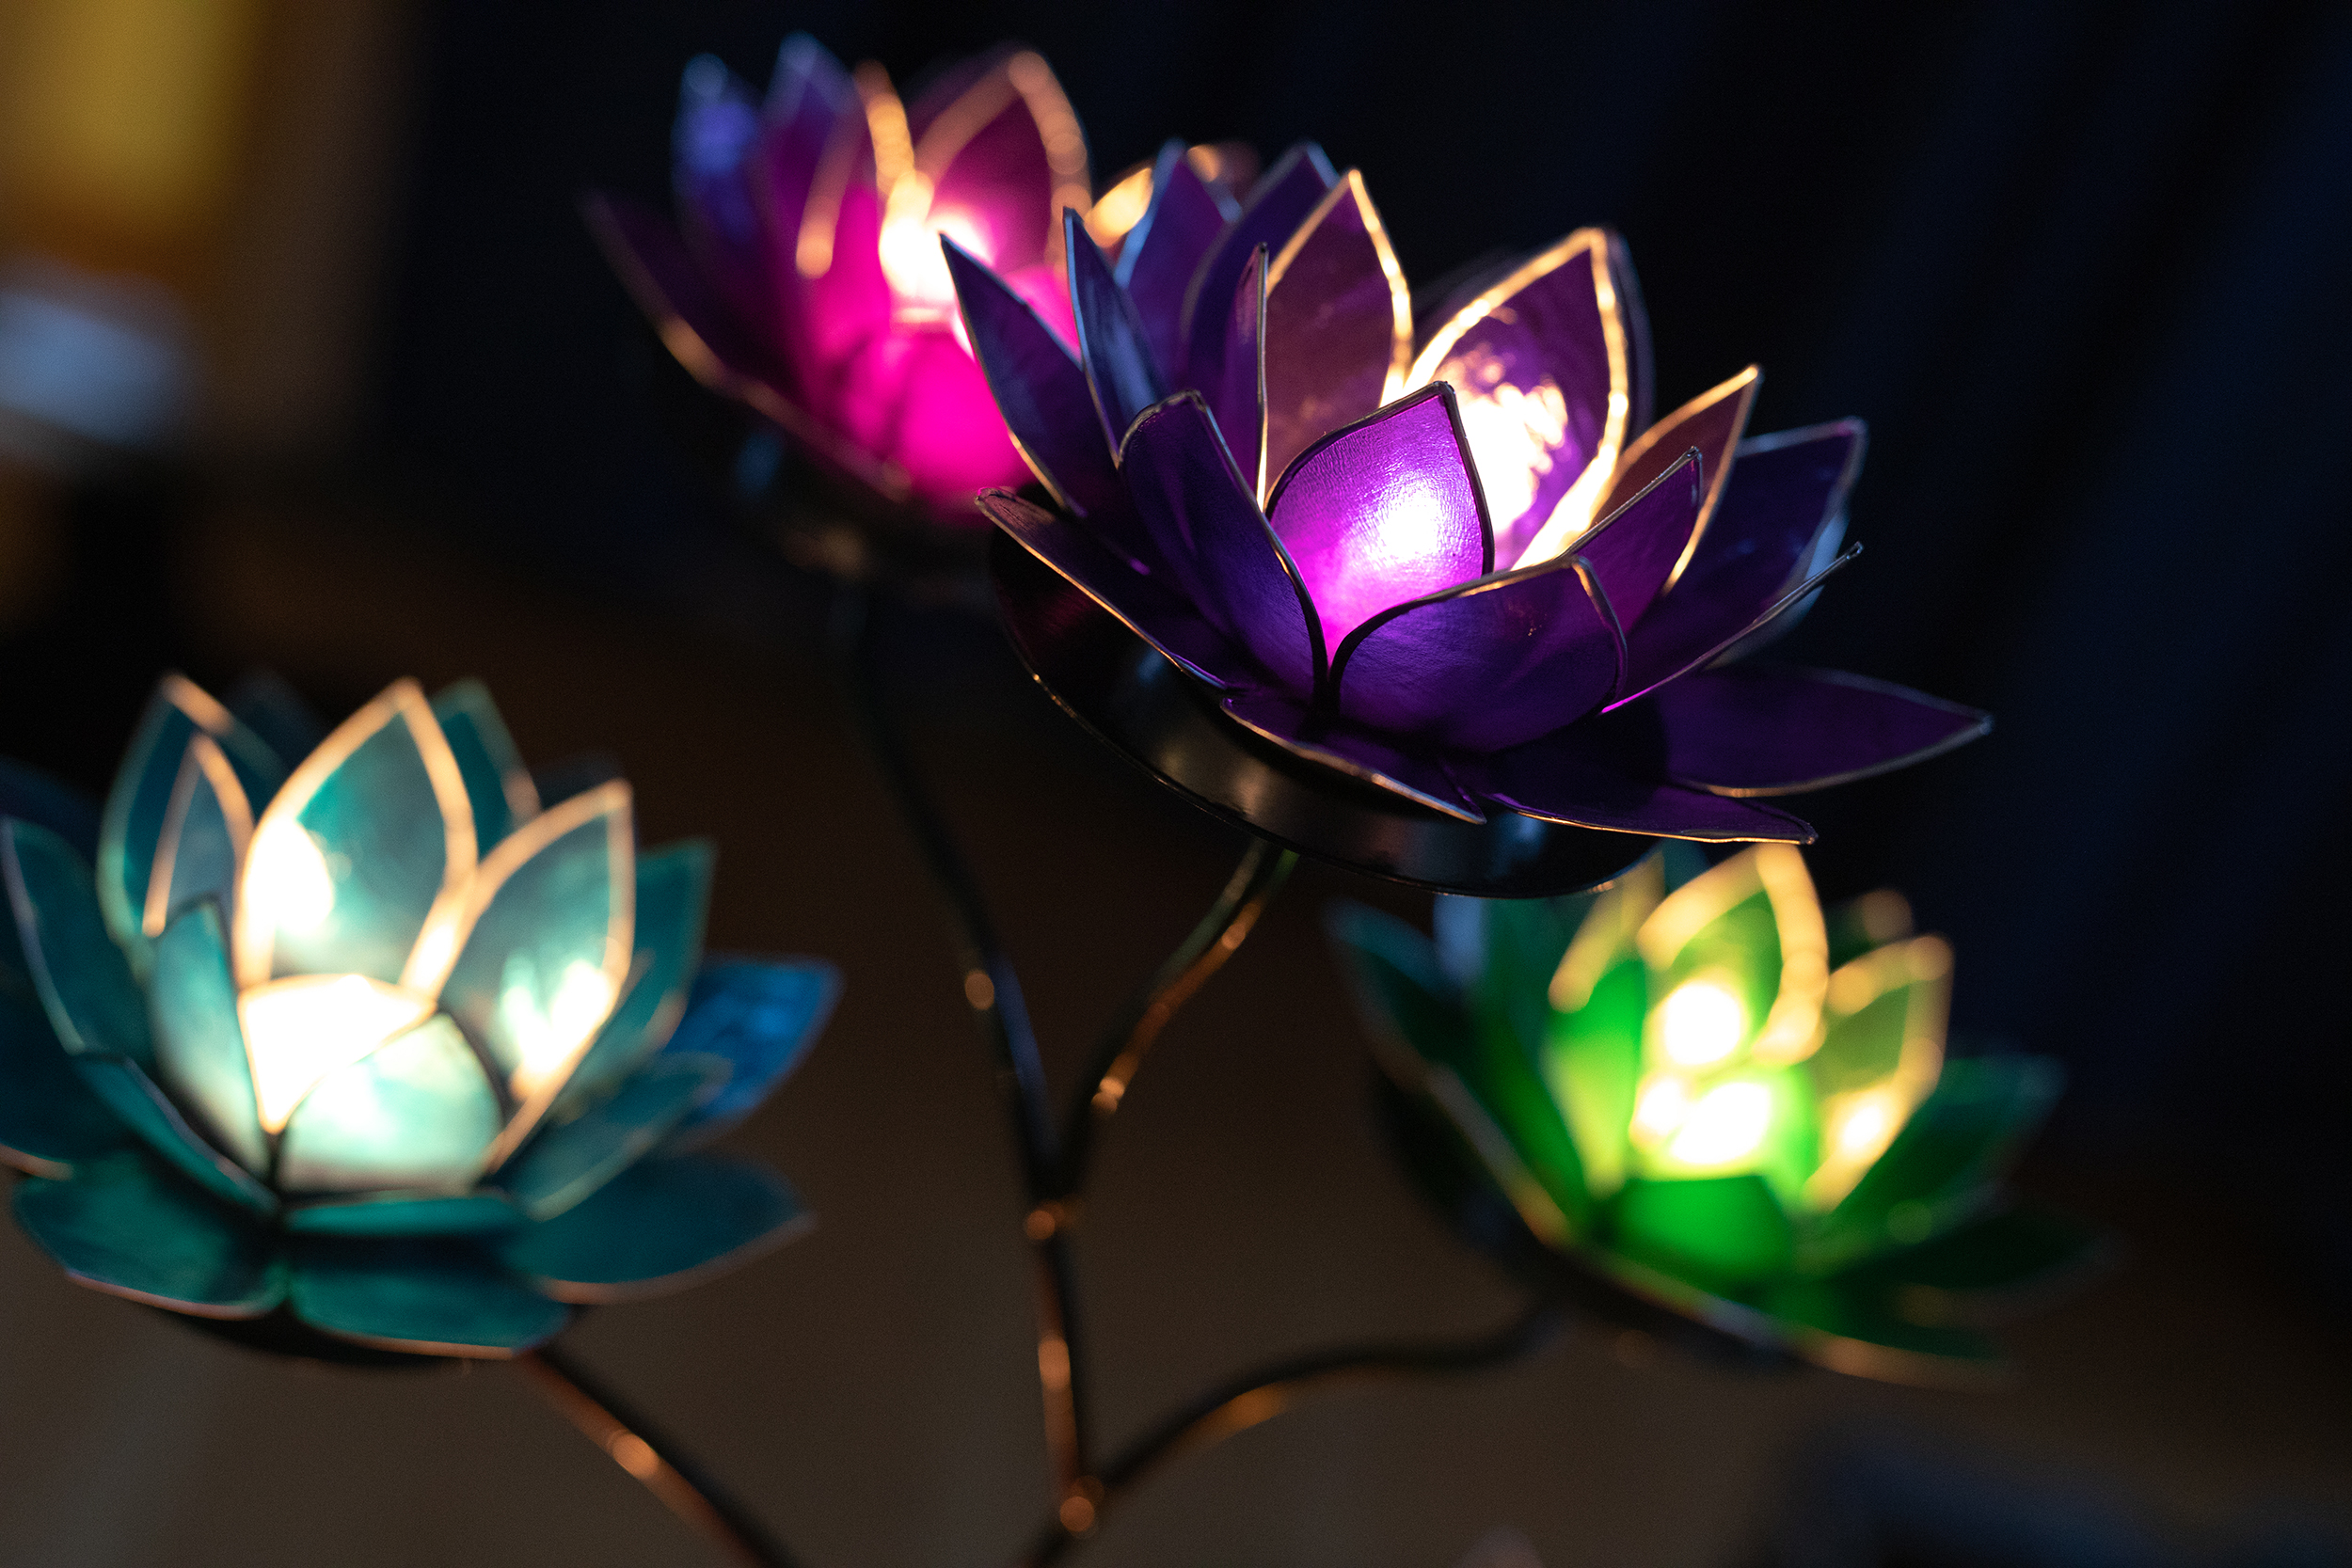
lotus, licht, lighting, purple, flower, light, plant, violet, aquatic plant, petal, sacred lotus, lotus family, water lily, still life photography, macro photography, flowering plant